Economic impact of the COVID-19 pandemic in New Zealand

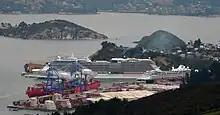
Two cruise ships—"Celebrity Solstice" and "Azamara Journey"—in Port Chalmers on 15 March

The global COVID-19 pandemic had a significant impact on the New Zealand economy. New Zealand has a mixed economy – a free market with some state ownership and control.